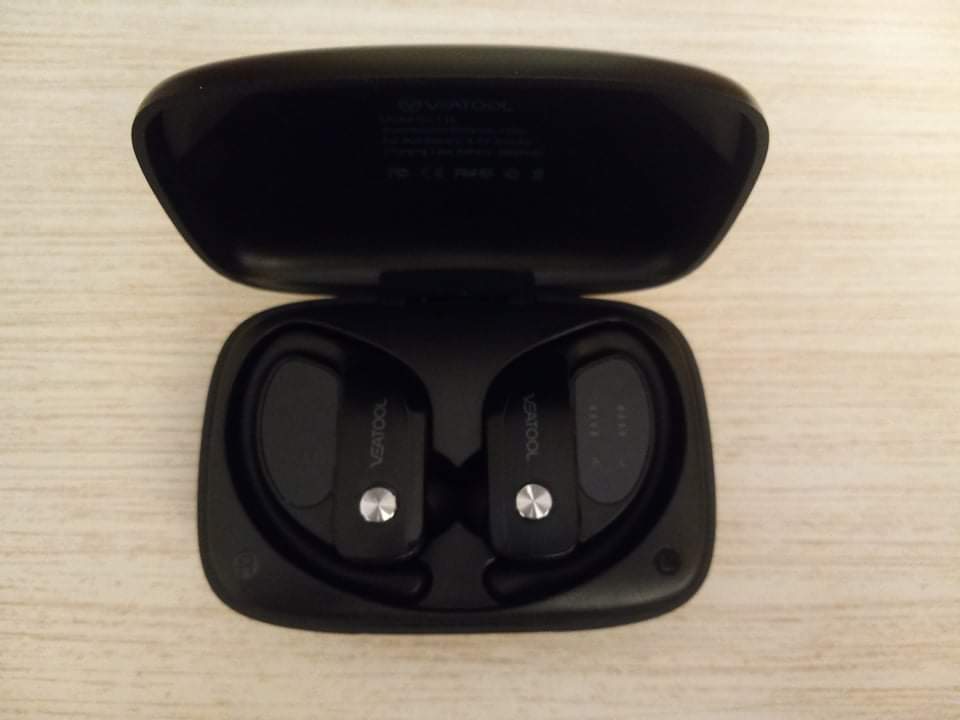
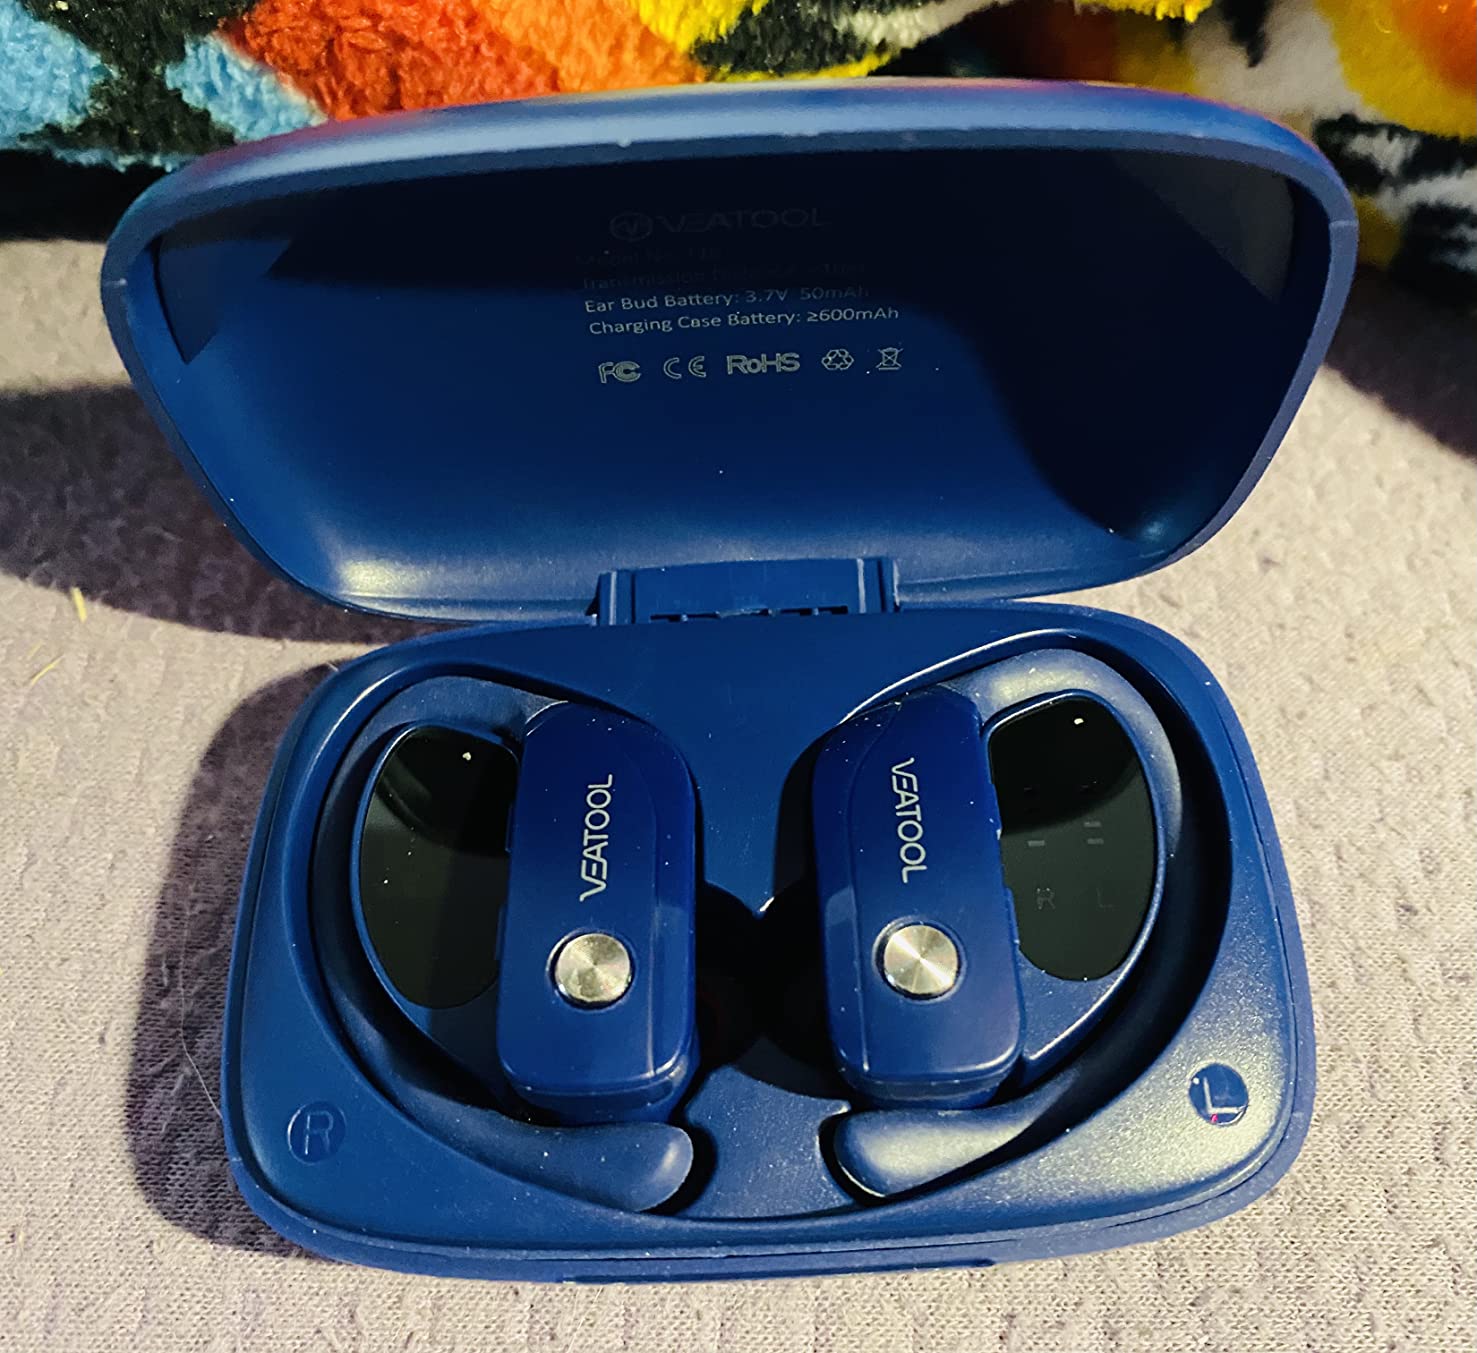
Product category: earbuds
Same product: no